Minnesota and International Railway Trestle at Blackduck

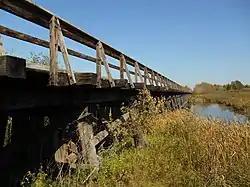

The Minnesota and International Railway Trestle at Blackduck in Beltrami County, Minnesota was the longest timber trestle in the state. It was built in 1901 and 1902 by the Minnesota and International Railway, a subsidiary of the Northern Pacific Railroad, on a line between Koochiching (now International Falls) and Bemidji, Minnesota, where it met a branch line of the parent railroad running north from Brainerd. The bridge carried the railroad over Coburn Creek and a difficult marsh in Blackduck and was noted for its considerable length and intact substructure when it was added to the National Register of Historic Places 2014.